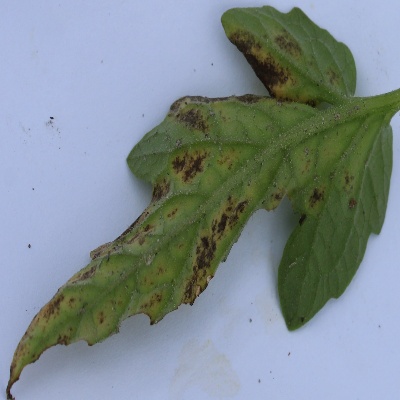
Crop: Tomato
Condition: septoria leaf spot